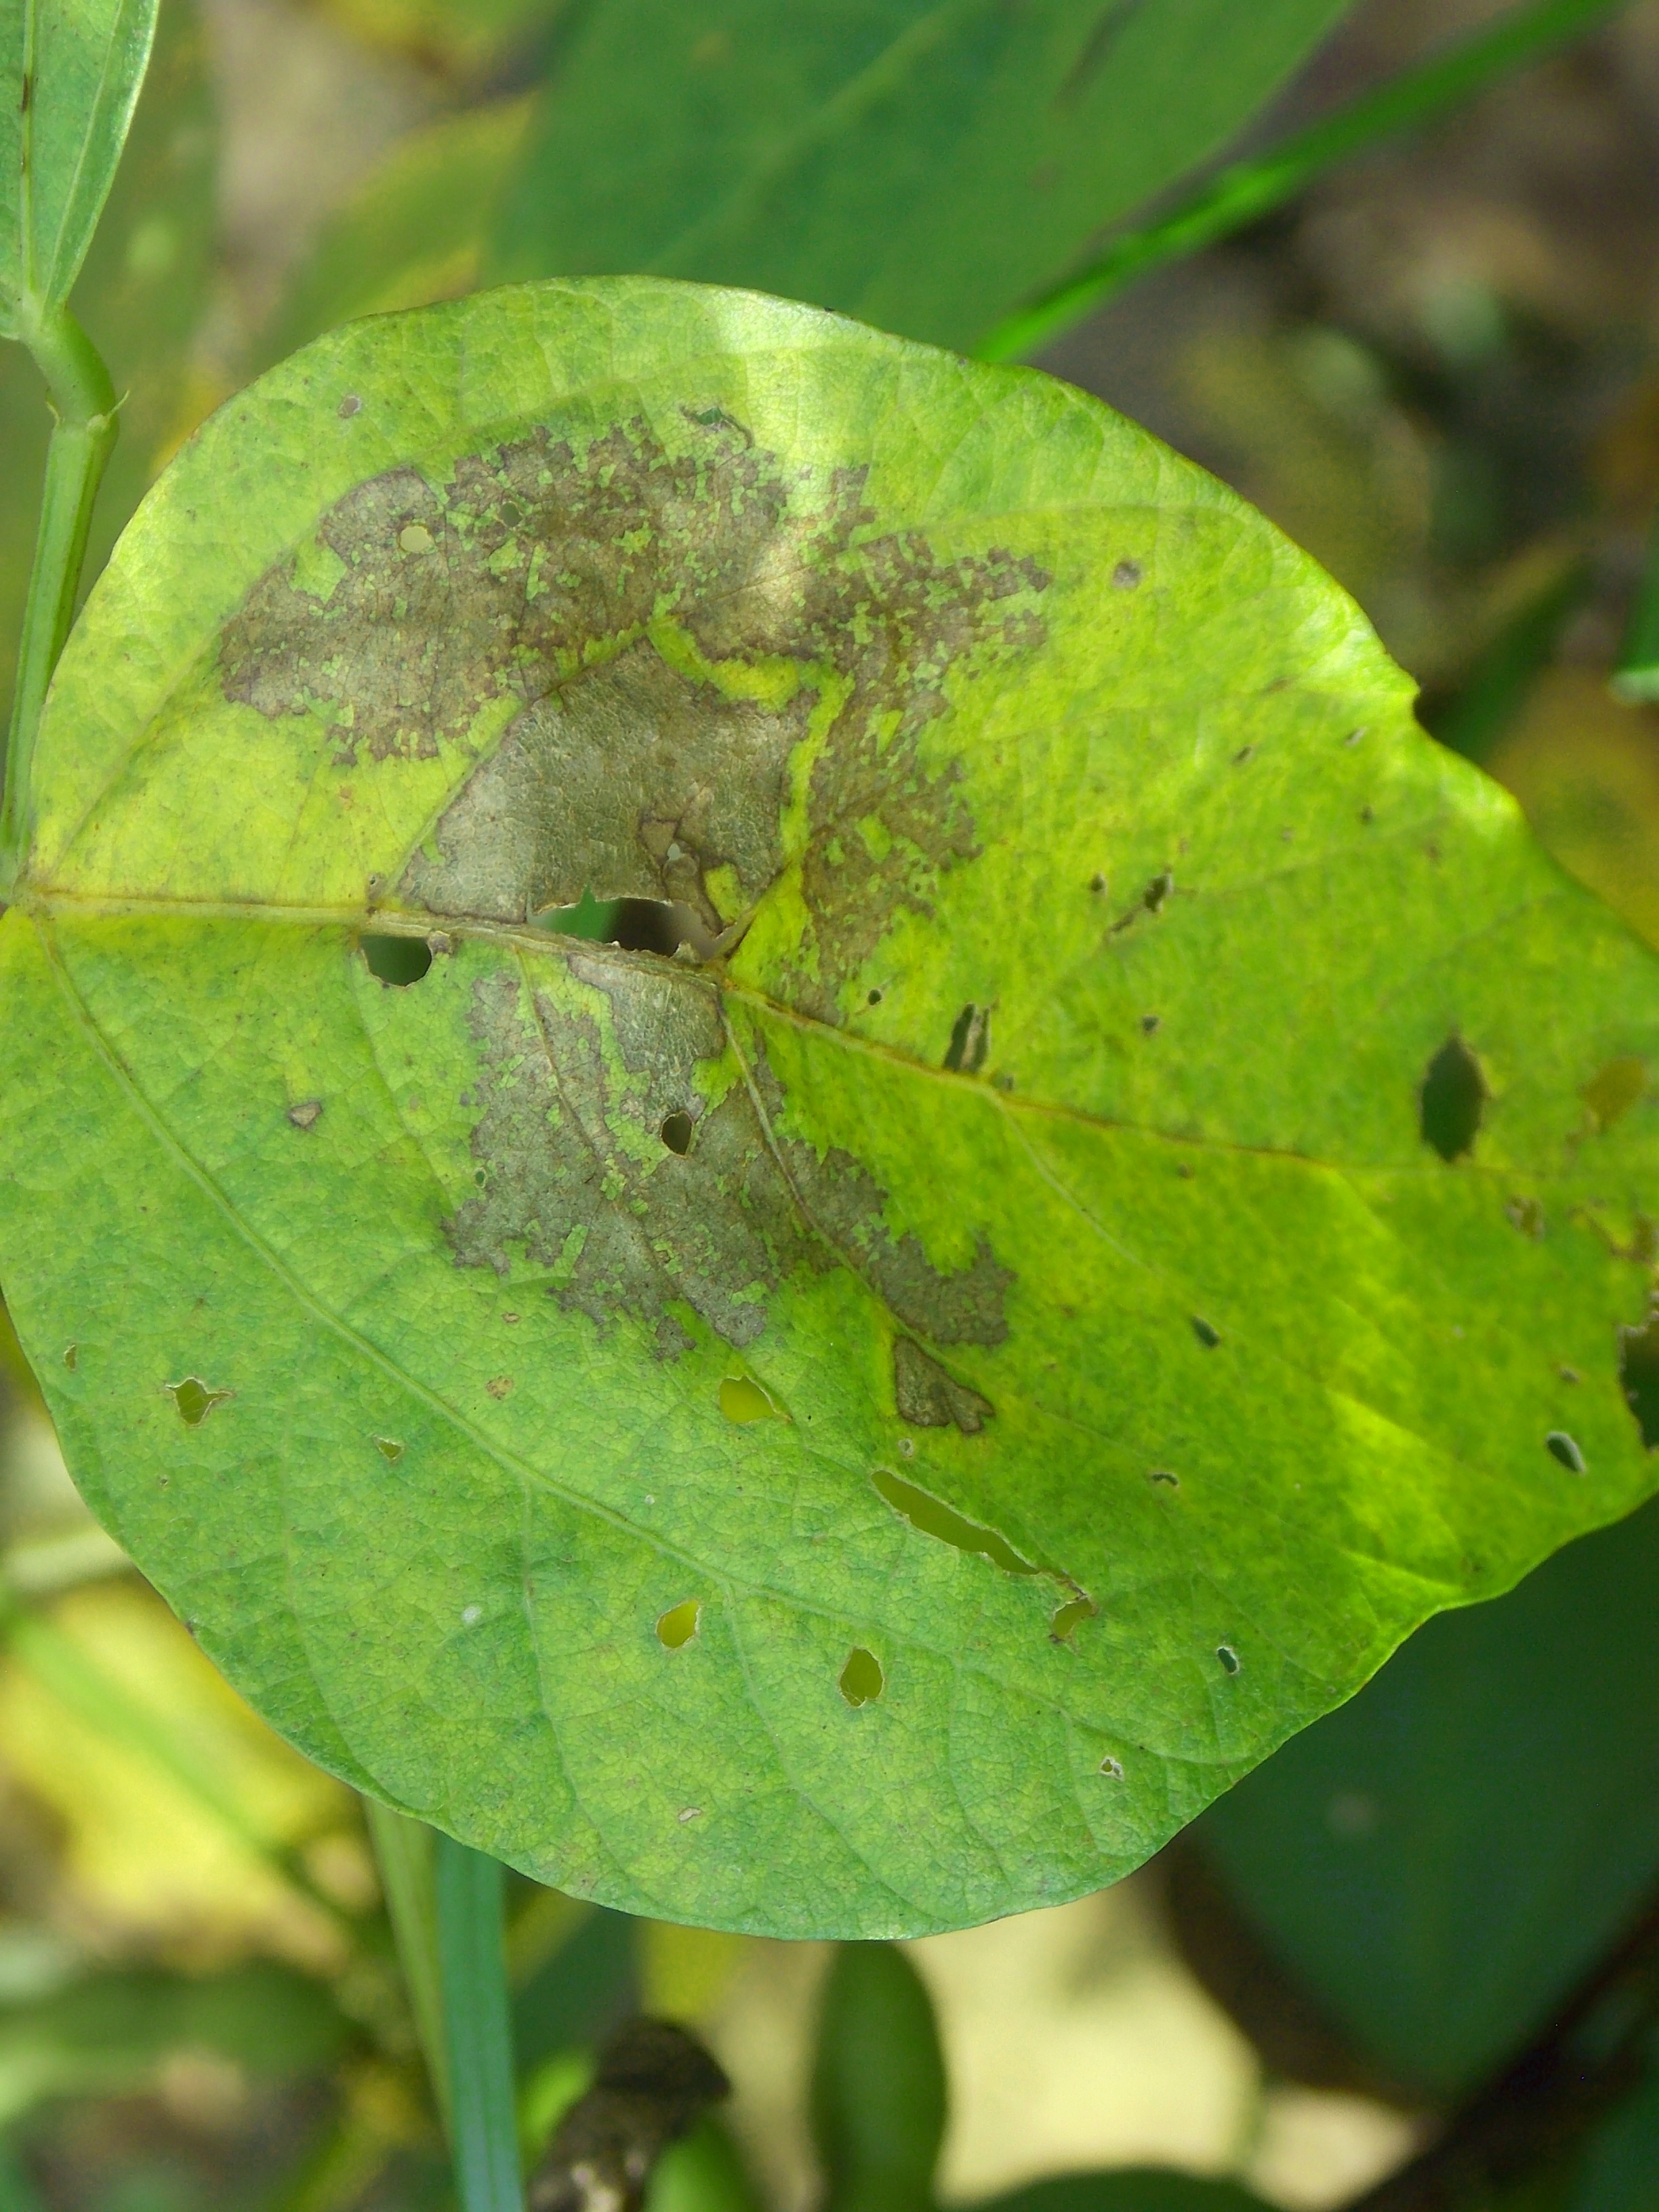
Label: Disease